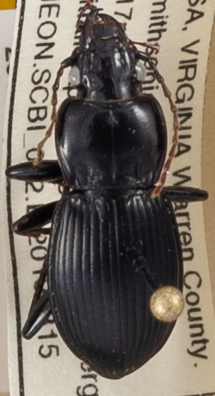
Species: Cyclotrachelus sigillatus
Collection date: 2019-08-15
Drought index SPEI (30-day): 0.198
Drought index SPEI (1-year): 1.93
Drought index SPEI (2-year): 2.09